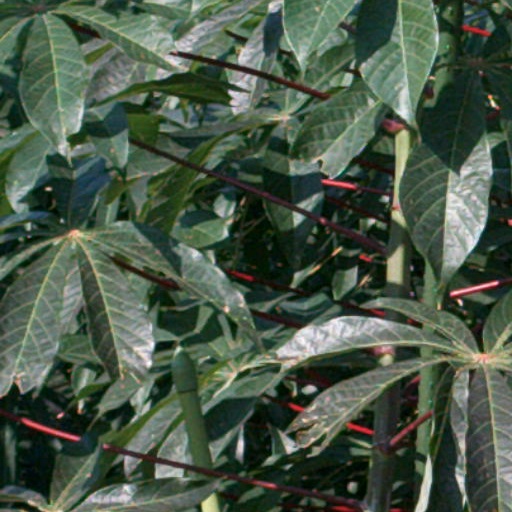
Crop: cassava